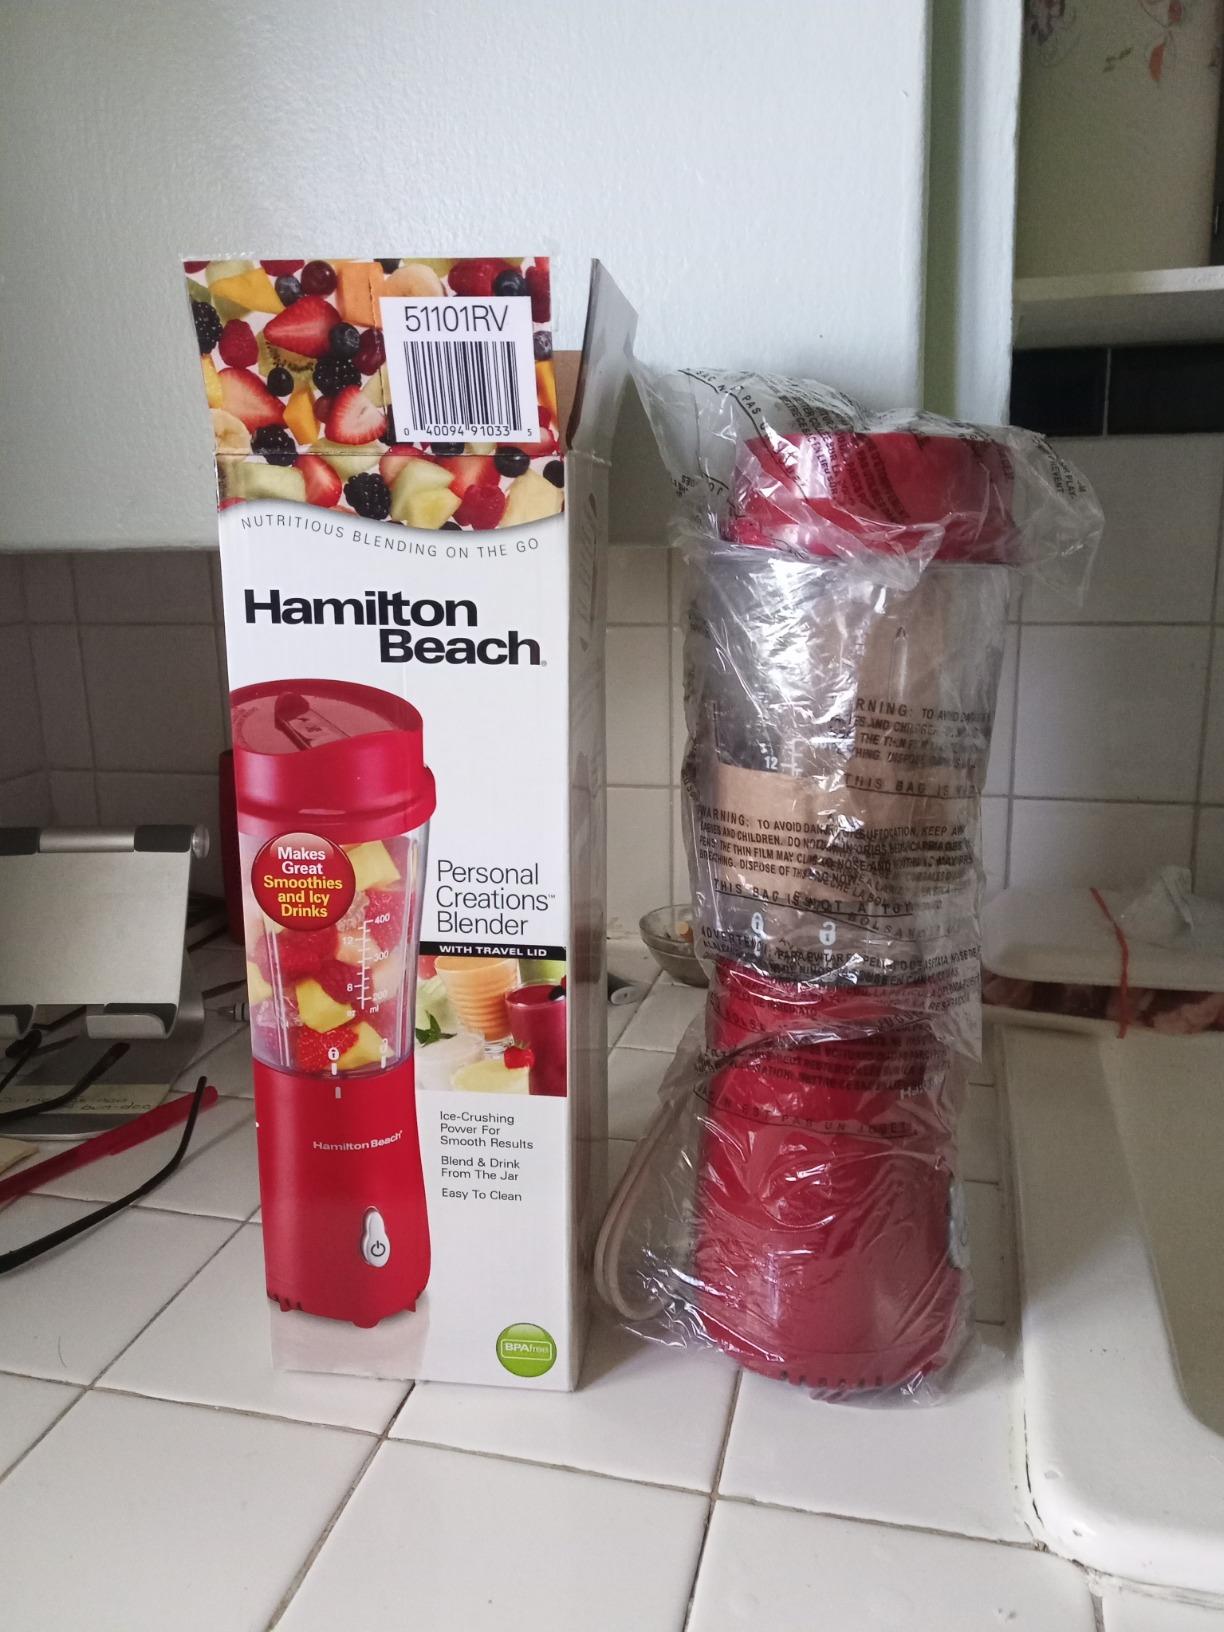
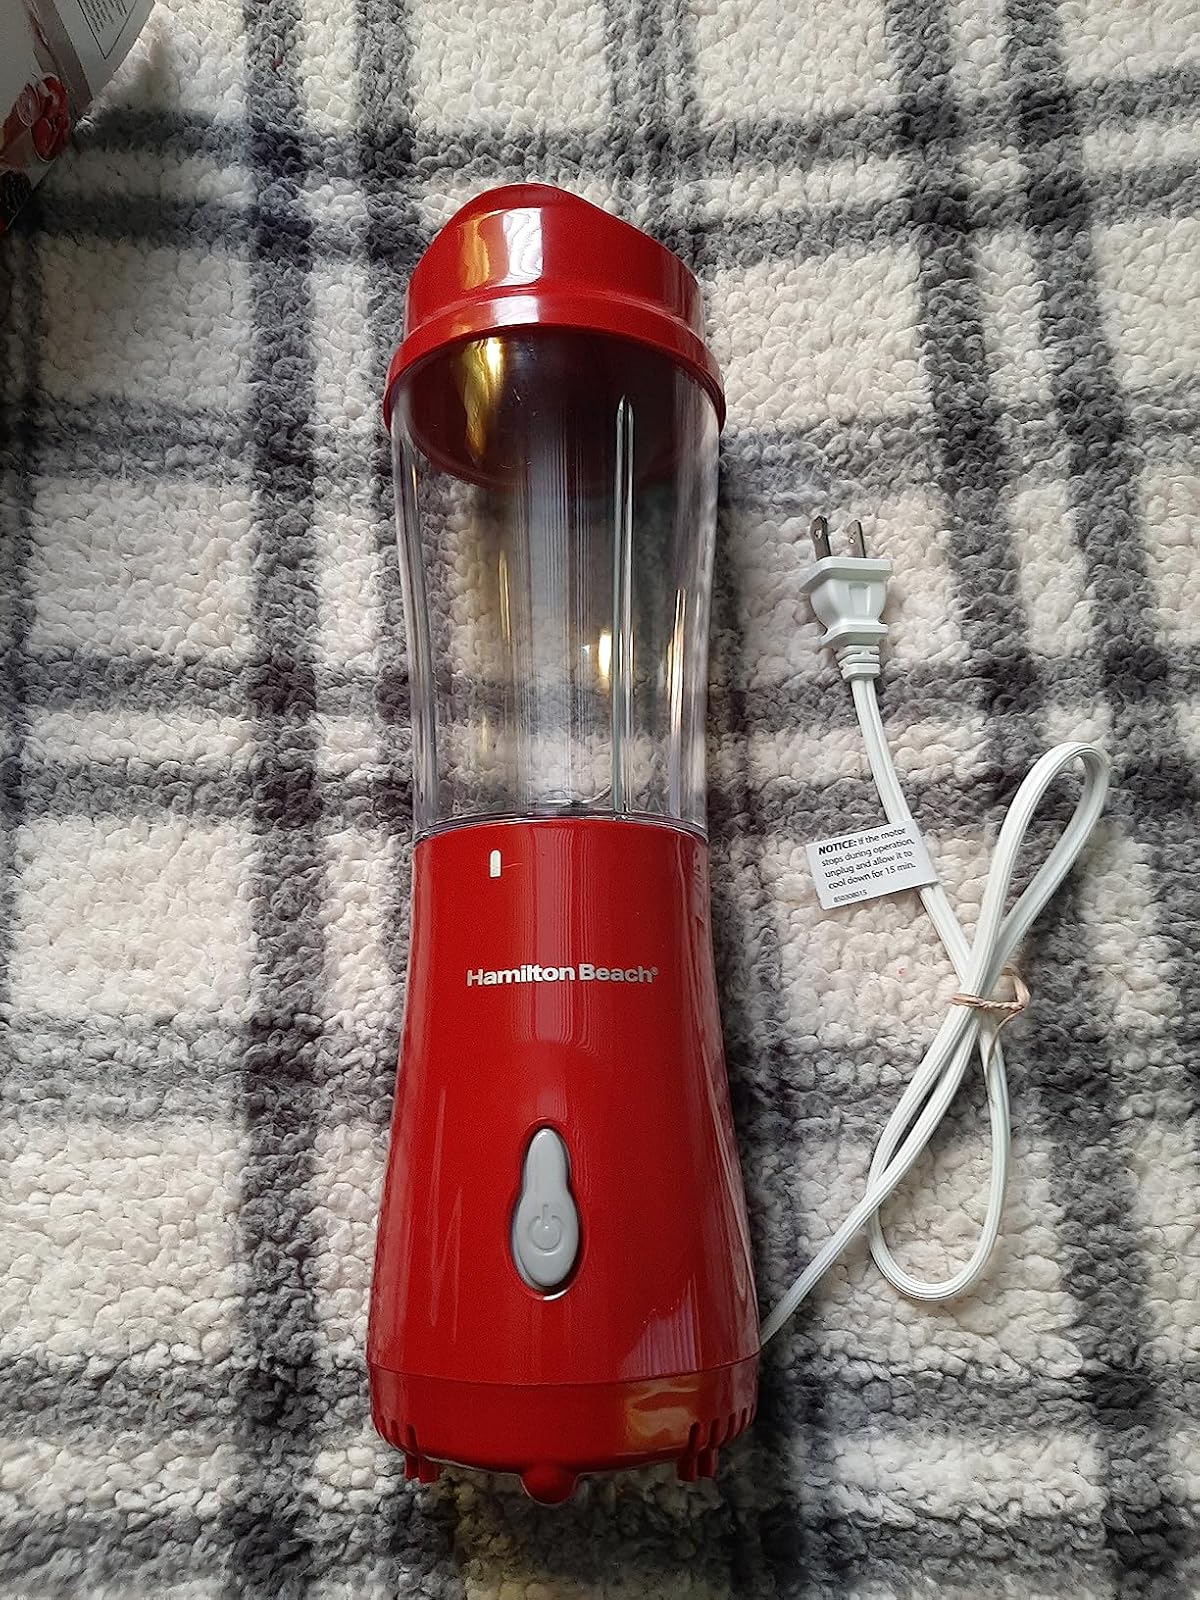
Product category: items_blender
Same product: yes